Tadija Sondermajer

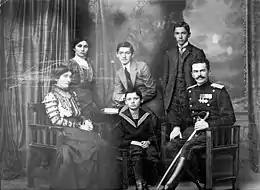
Right to left: Col Dr Roman Sondermajer, children: Vladimir, Tadija, Stanislav. Jadviga and spouse Stanislava

Tadija Sondermajer was born on 19 February 1892 in Belgrade; his father, Colonel Dr Roman Sondermajer was of German-Polish origin originally from Kraków, he was the director of the Belgrade Military Hospital and of the Serbian Military Medical Service, Roman Sondermajer is considered the founder of Serbian war surgery; Sondermajer's mother Stanislava Đurić Sondermajer was the daughter of General Dimitrije Đurić and granddaughter of Minister of Education Dimitrije Matić, she was vice president of the Circle of Serbian Sisters. Sondermajer had three siblings: Vladimir, Stanislav "Staško" and sister Jadviga. Although their father remained a Catholic, all the children were baptised Orthodox.